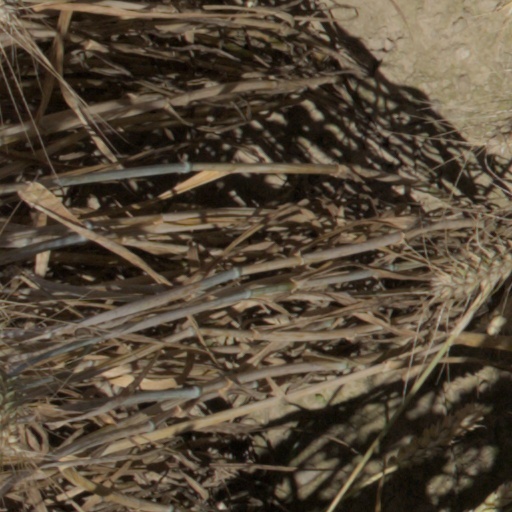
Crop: wheat